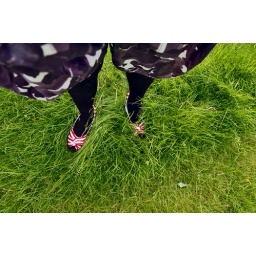
new shoes in grass